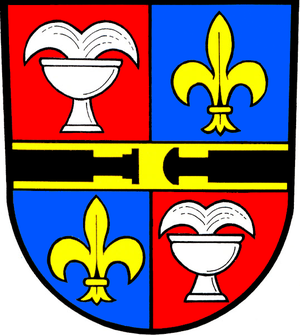
Studénka est une ville du district de Nový Jičín, dans la région de Moravie-Silésie, en République tchèque. Sa population s'élevait à 9 536 habitants en 2019.